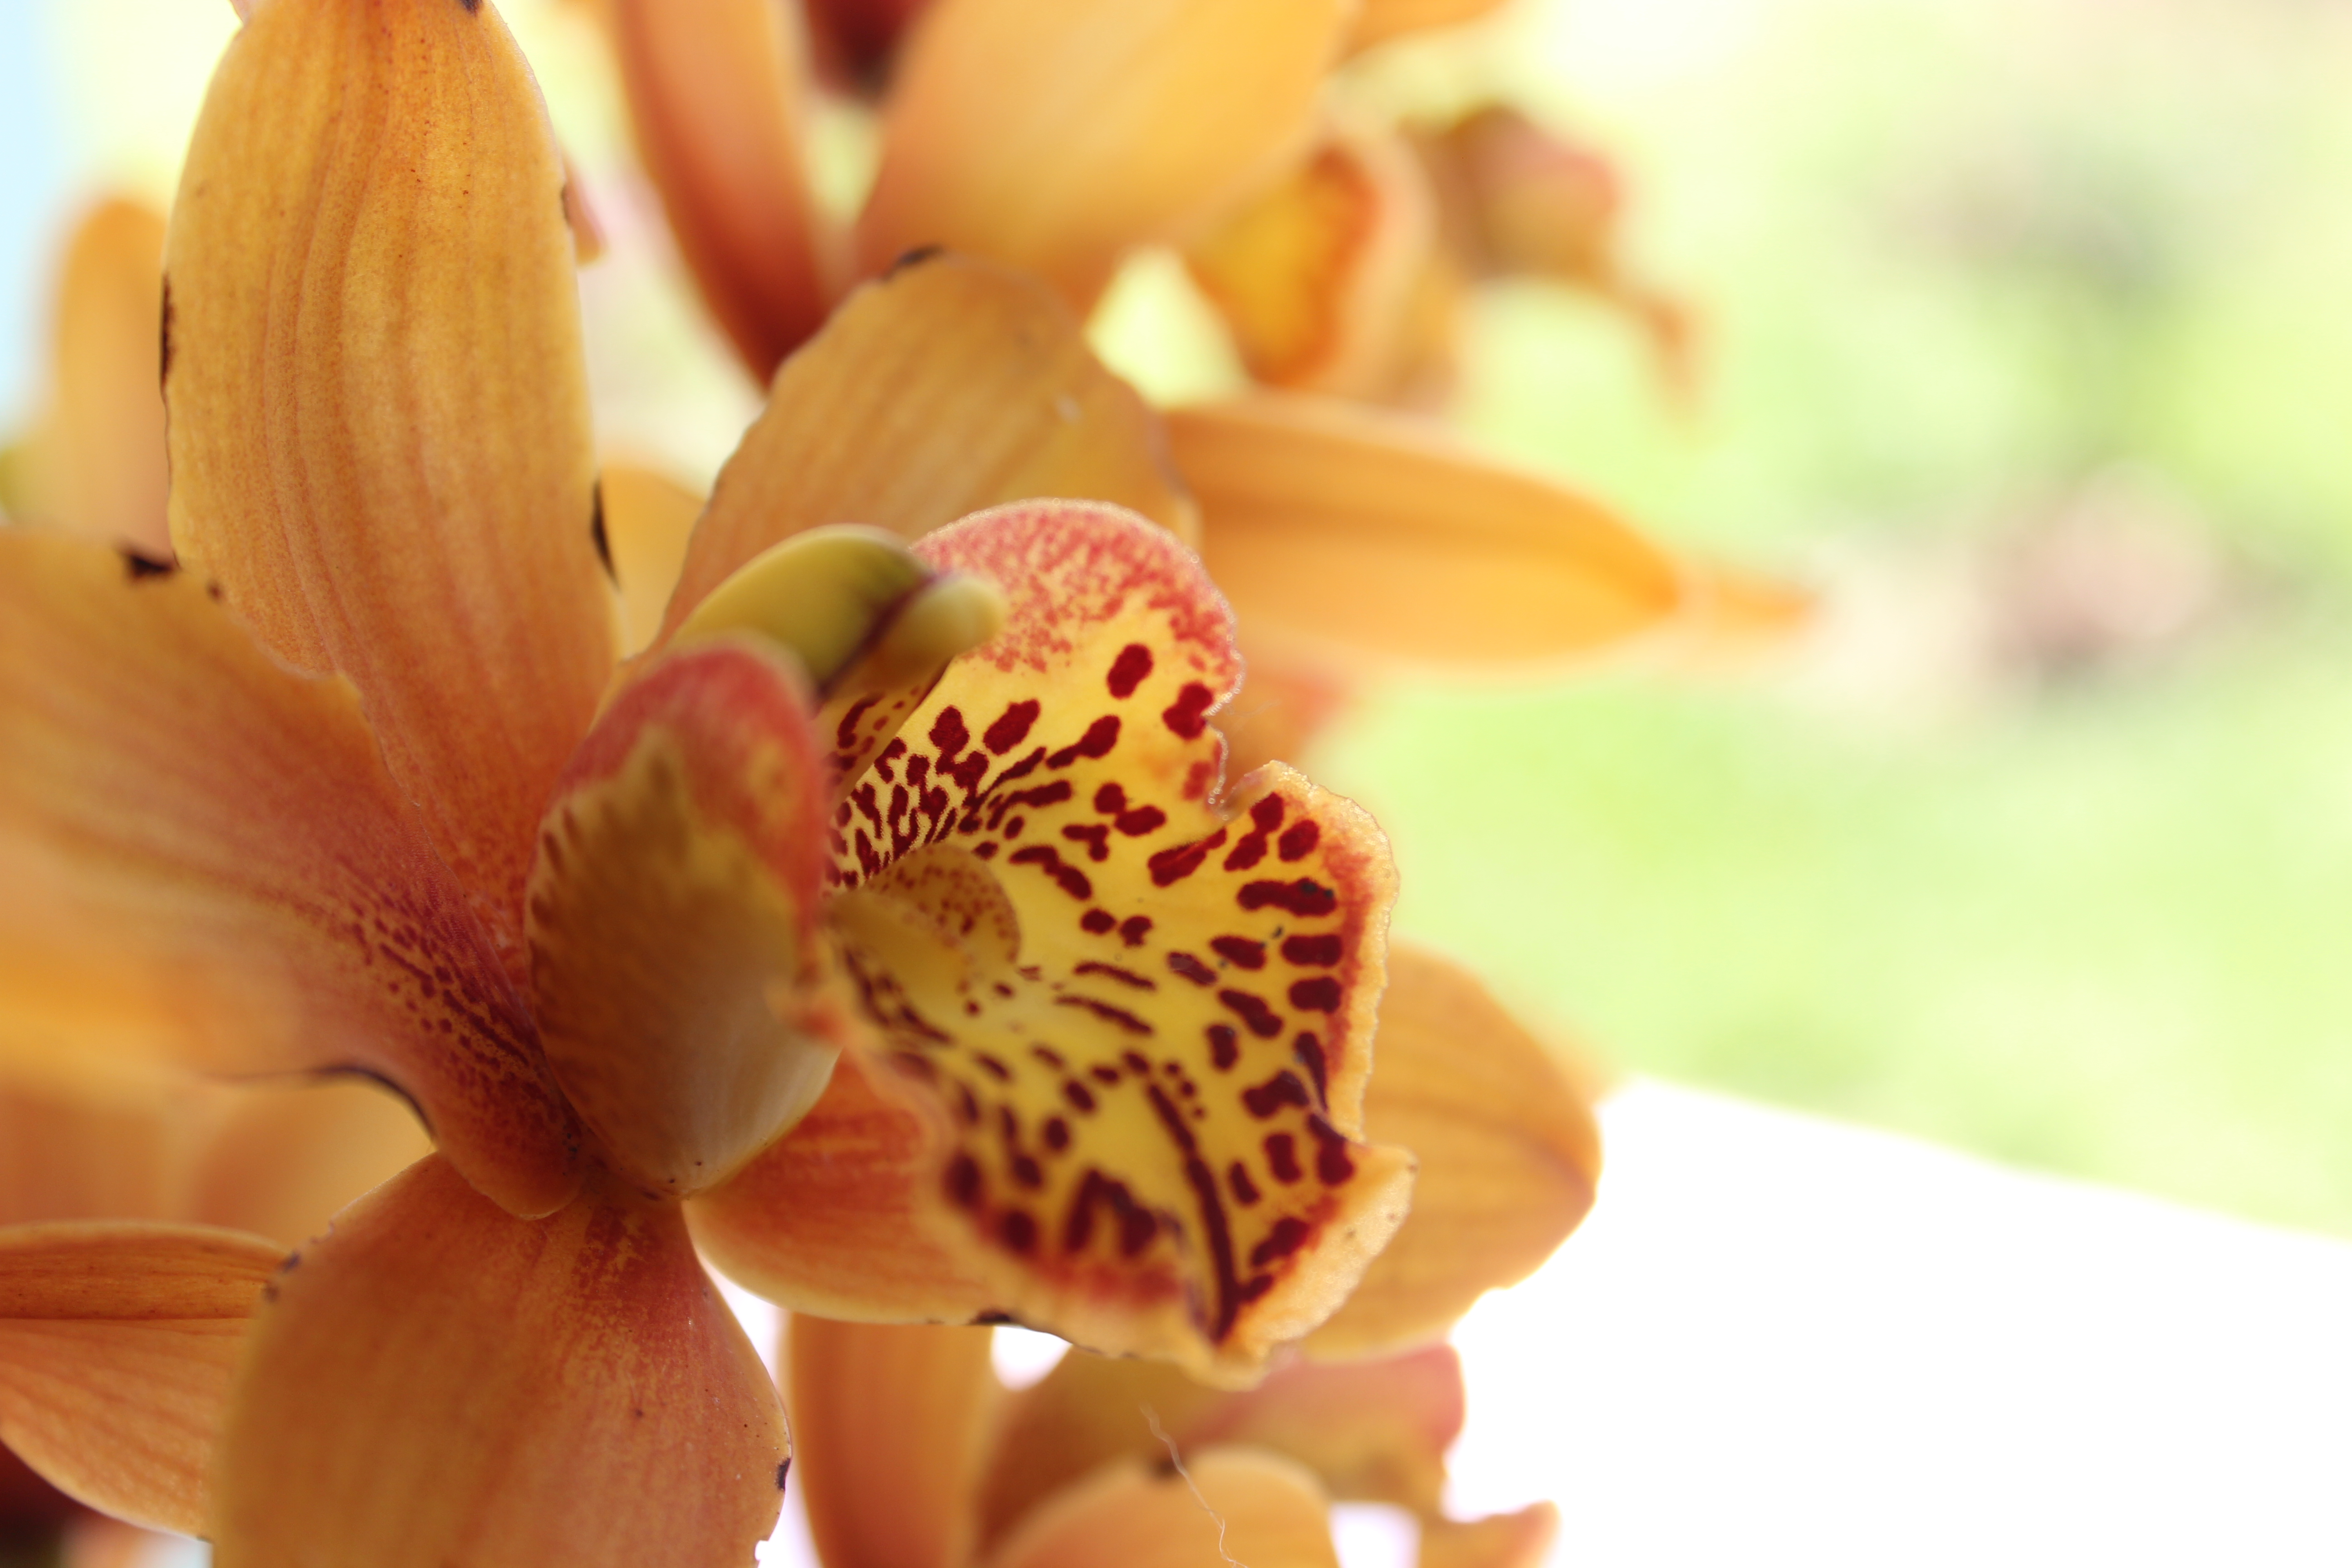
flor, flower, flora, close up, flowering plant, plant, petal, macro photography, spring, alstroemeriaceae, peruvian lily, pollen, blossom, computer wallpaper